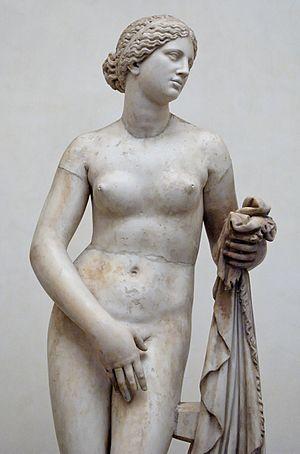
Aphrodite de Cnide. Marbre, copie romaine d'après un original grec du IVe siècle av. J.-C. Marbre, éléments originaux
Dans la mythologie grecque, Aphrodite est la déesse de l'Amour dans son acception la plus large.